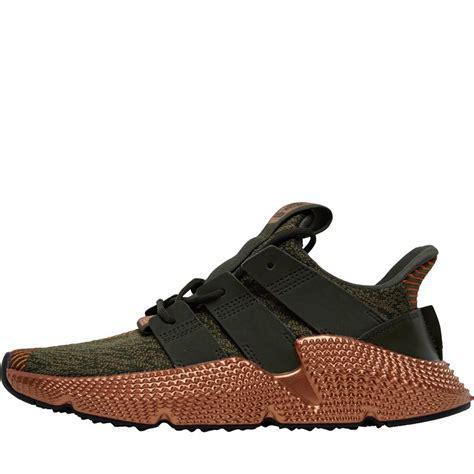
Brand: Adidas
Model: Prophere